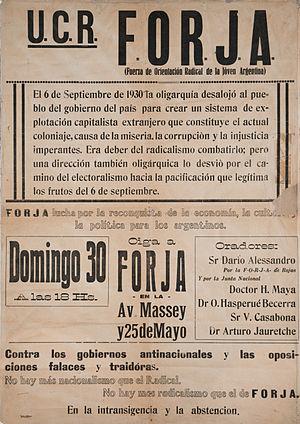
La Force d’orientation radicale de la jeune Argentine, mieux connue sous son acronyme FORJA, était un groupement politique argentin fondé en juin 1935, dont les principales figures de proue étaient l’essayiste et homme politique Arturo Jauretche et l’ingénieur et penseur Raúl Scalabrini Ortiz.
Arturo Martín Jauretche était un avocat, penseur, journaliste, écrivain et homme politique argentin.